History of the War in Afghanistan (2001–2021)

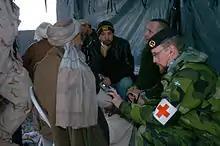
Swedish Army medic in the Mazar-e Sharif region

From January 2006, a multinational ISAF contingent started to replace US troops in southern Afghanistan. The British 16 Air Assault Brigade (later reinforced by Royal Marines) formed the core of the force, along with troops and helicopters from Australia, Canada and the Netherlands. The initial force consisted of roughly 3,300 British, 2,300 Canadian, 1,963 Dutch, 300 Australian, 290 Danish and 150 Estonian troops. Air support was provided by US, British, Dutch, Norwegian and French combat aircraft and helicopters.